Hesperosaurus

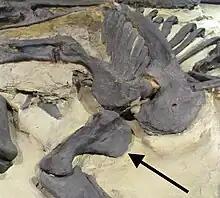
Deltopectoral crest of the "Lilly" specimen

From 1995 onward at the Howe-Stephens Quarry in Big Horn County, Wyoming, named after the historic location of the Howe Ranch, once explored by Barnum Brown, and the new owner Press Stephens, Swiss palaeontologist Hans Jacob Siber excavated stegosaur specimens. The first was SMA 3074-FV01 (also SMA M04), a partial skeleton dubbed "Moritz" after "Max und Moritz" as an earlier "Galeamopus" sauropod skeleton from the site had been nicknamed "Max". In 1996/97, specimen SMA 0018 (also mistakenly referred to as SMA V03) was uncovered, dubbed "Victoria" after the feeling of victory the exploring team felt when they discovered "Allosaurus" "Big Al Two" after the original "Big Al" had been confiscated as federal property. It represents a rather complete skeleton with skull, also preserving skin and horn sheath impressions. A third specimen was found in 2002: SMA L02, dubbed "Lilly" after the sisters Nicola and Rabea Lillich assisting the excavations as volunteers. The specimens are part of the collection of the "Aathal Dinosaur Museum" in Switzerland. At first they were considered "Stegosaurus" exemplars. In 2009, initially only "Moritz" and "Lilly" were reclassified as cf. "Hesperosaurus mjosi". In 2010, "Victoria" was referred to "Hesperosaurus mjosi" by Nicolai Christiansen and Emanuel Tschopp.